Question: Please indicate a possible affordance area of the sit_on_bed that can be used for sitting
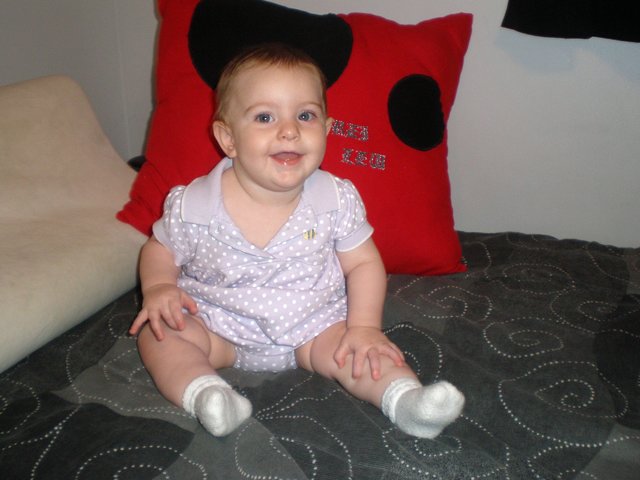
Answer: [0.05939, 198.828, 636.726, 475.494]